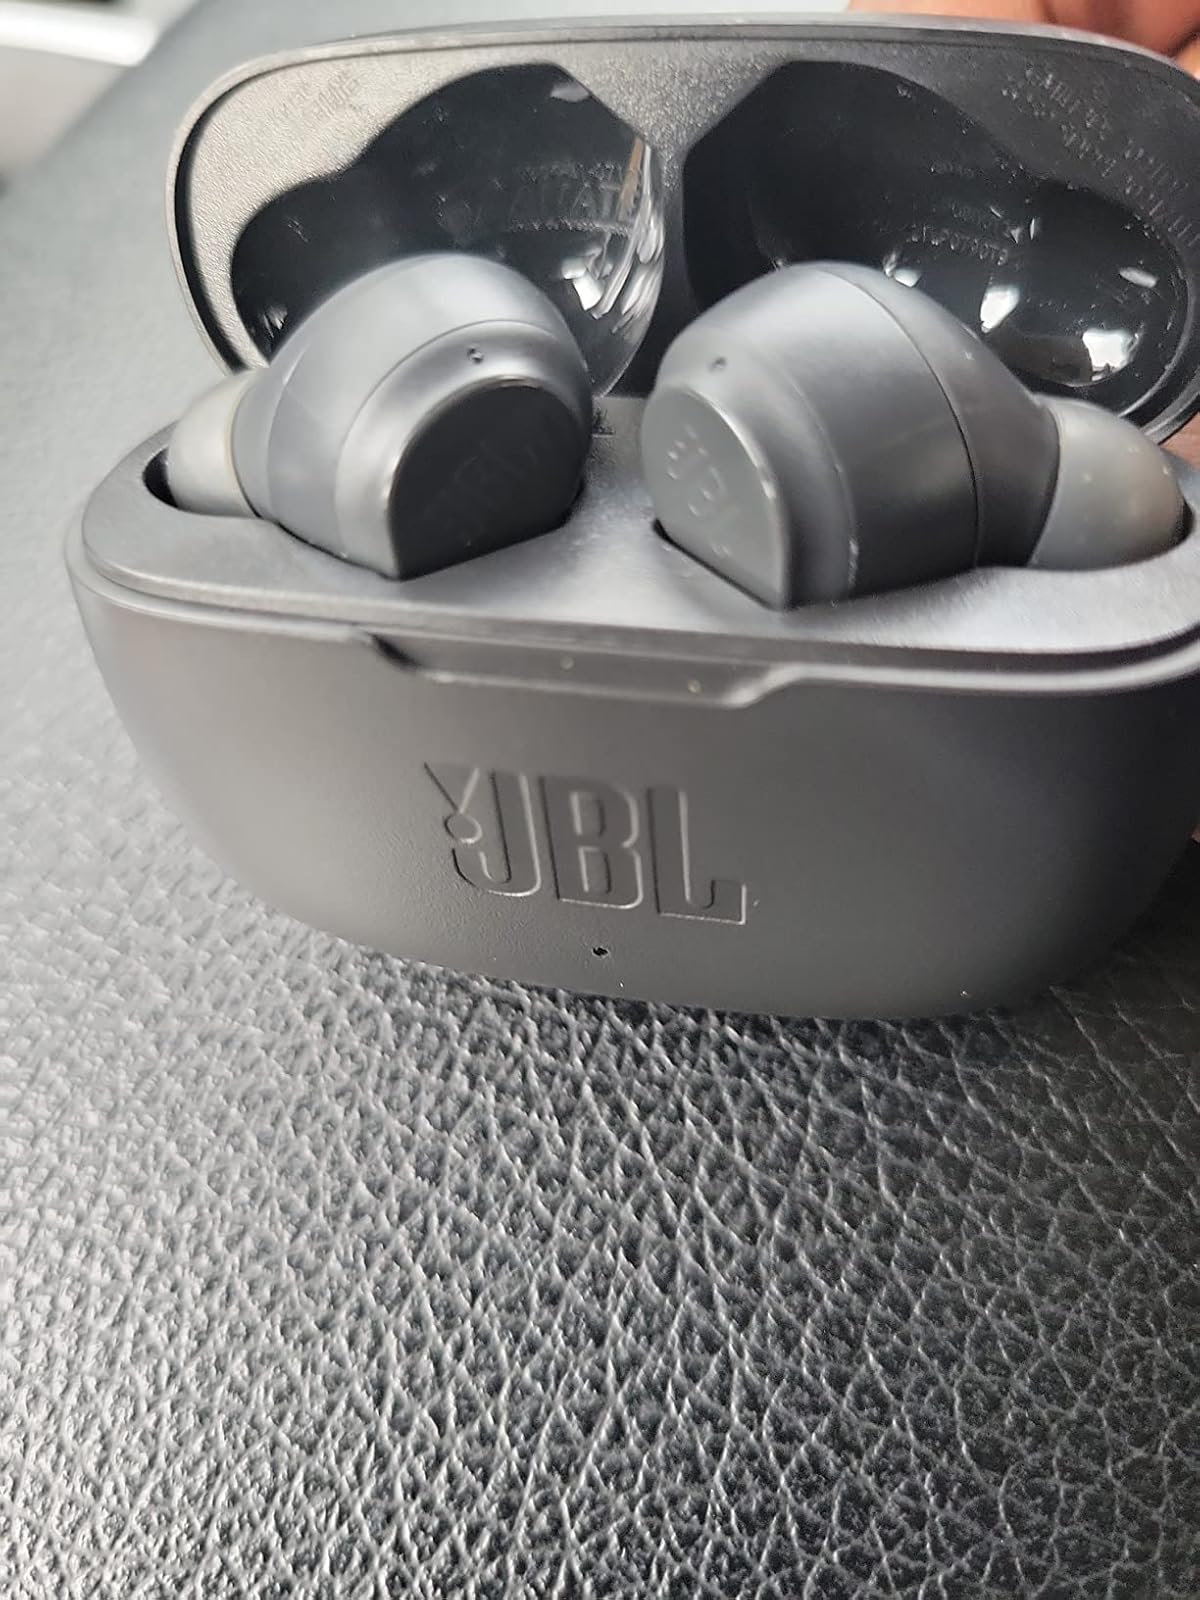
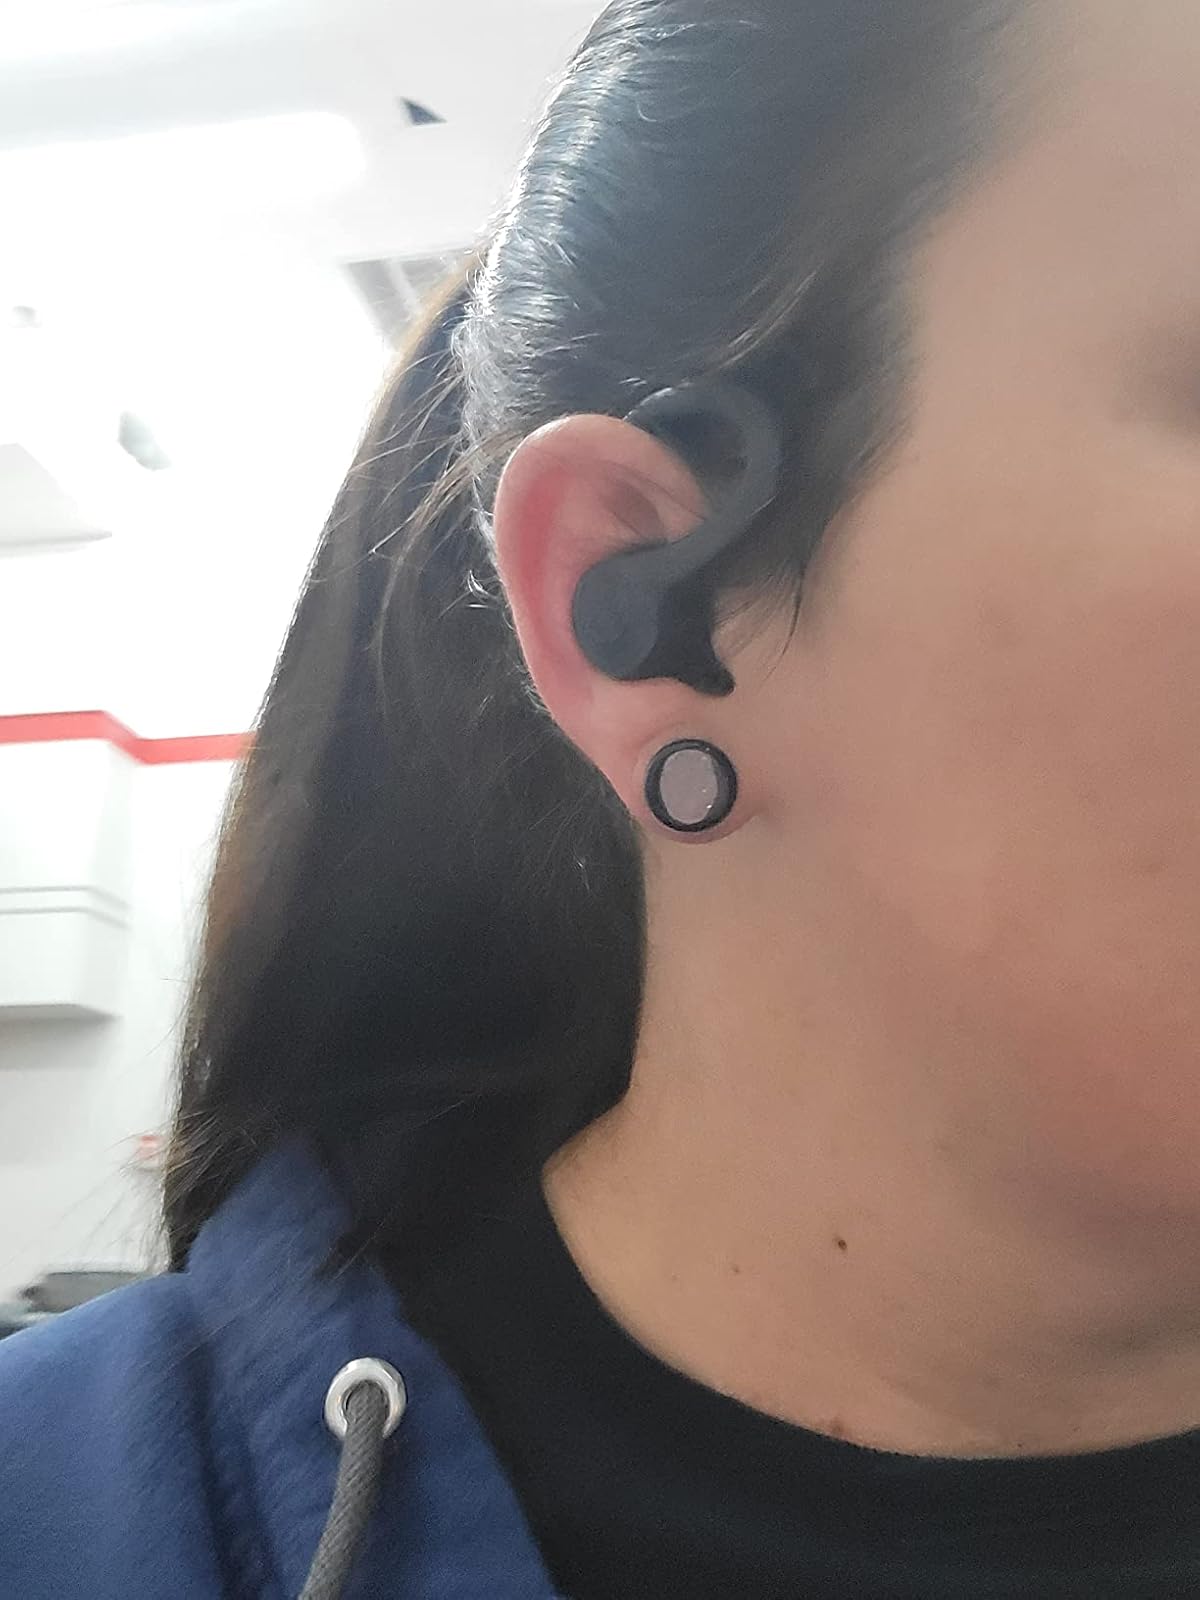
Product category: earbuds
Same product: no